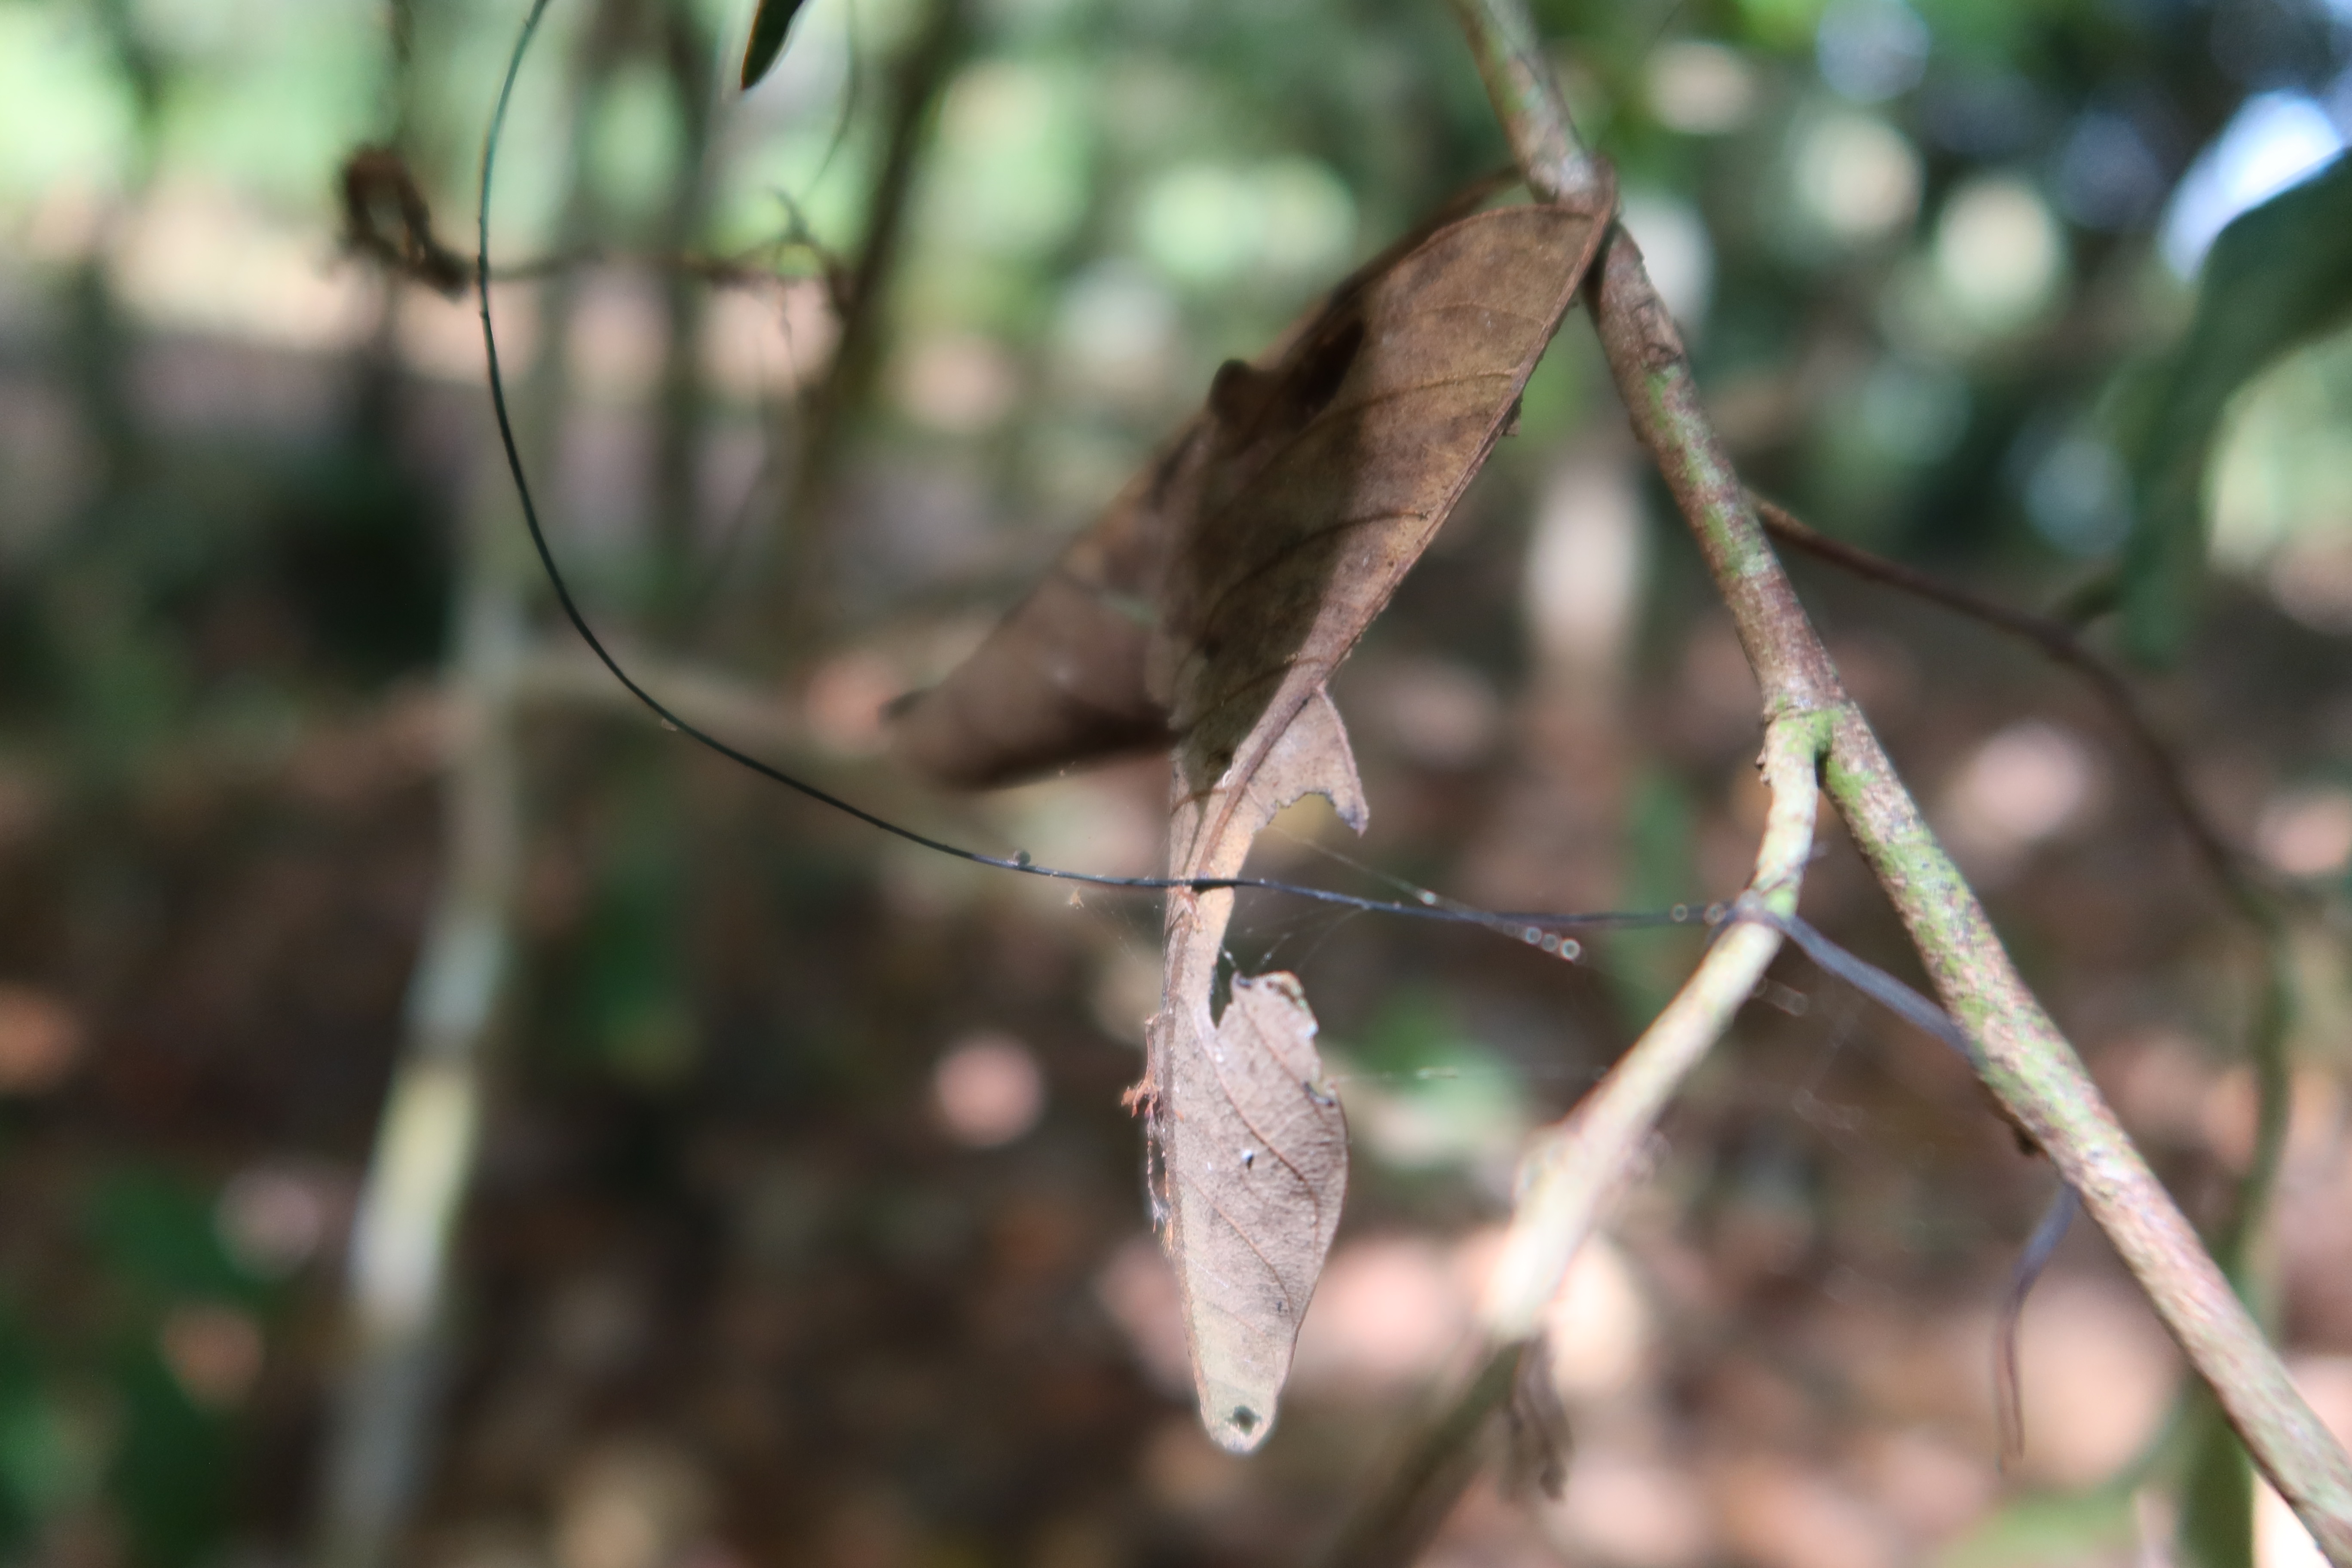
Label: Spiders